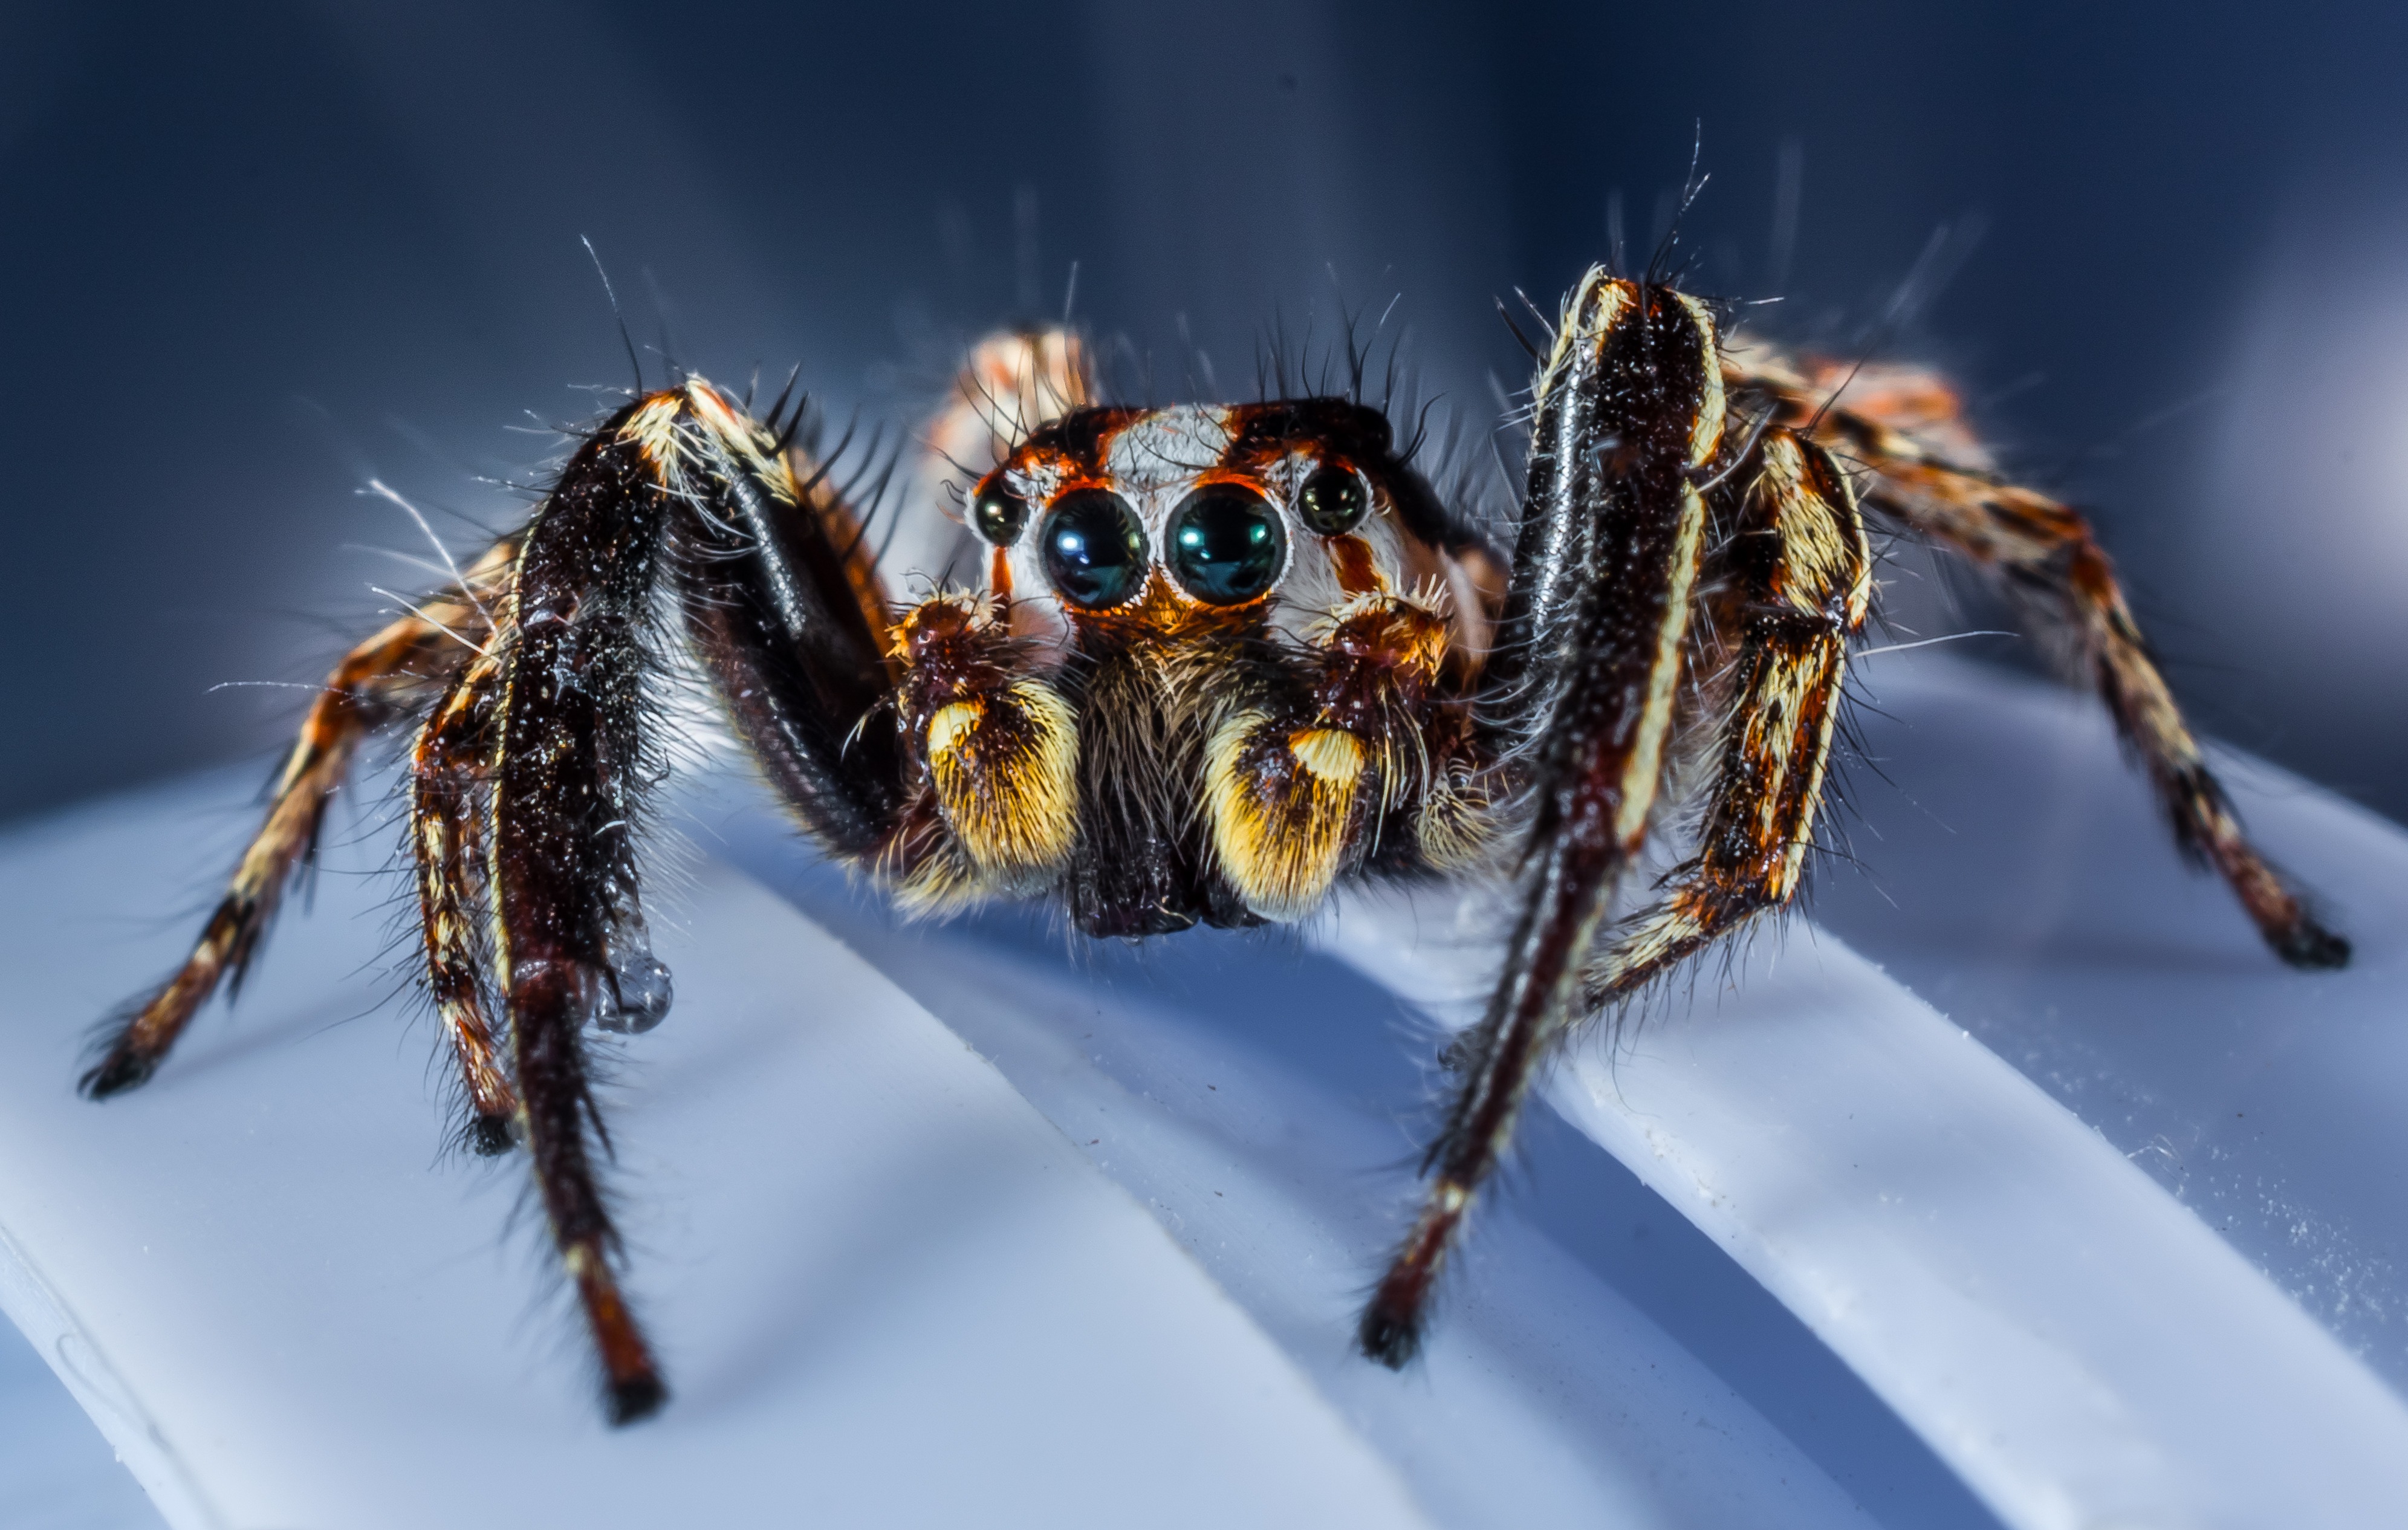
photography, insect, close, fauna, invertebrate, close up, spider, arachnid, macro photography, arthropod, european garden spider, araneus, small spider, jumping spider, orb weaver spider